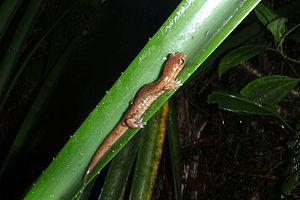
Bolitoglossa celaque est une espèce d'urodèles de la famille des Plethodontidae.